1900 FA Cup final

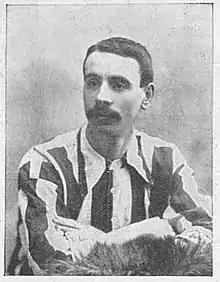
Southampton captain Jack Farrell, pictured in 1897

Reporting on the match, the Southampton correspondent for "Athletic News" described the team's performance as "a weak, wavering, pitiable and lamentable show" in which not one member of the team "played up to his reputation". The post-match reports agreed that defeat by a Football League side including two current England internationals (Sagar and Plant) was excusable, but the margin of defeat and Southampton's poor standard of performance were not. "The Times" said that Bury played splendid football to outclass their opponents, but Southampton's "show was the worst seen for many years".